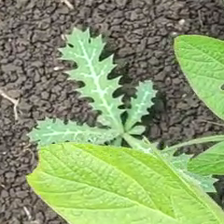
Weed species: Bilayat_(Mexicana_Argemone)